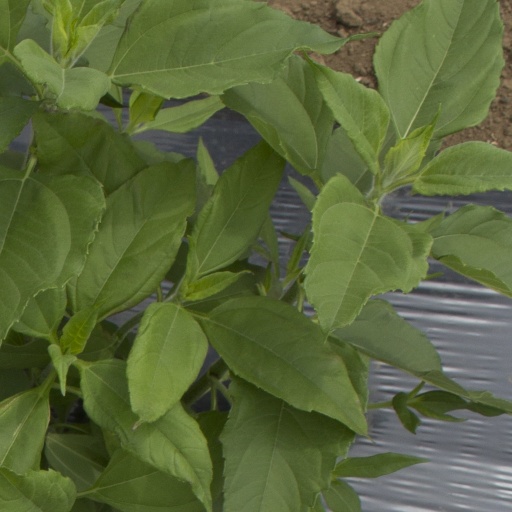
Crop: Jerusalem artichoke